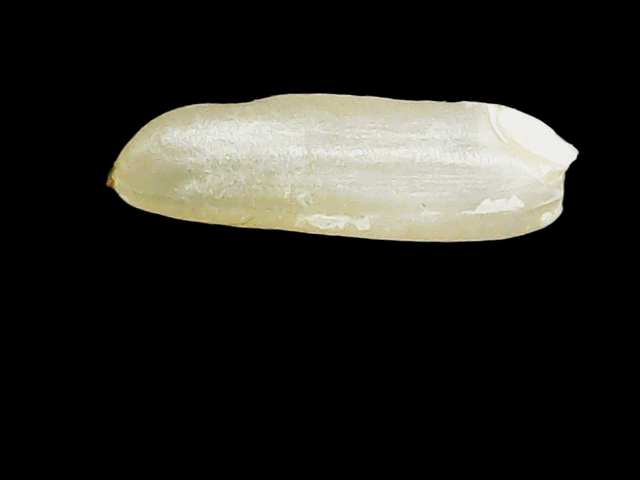
Rice variety: Binadhan16